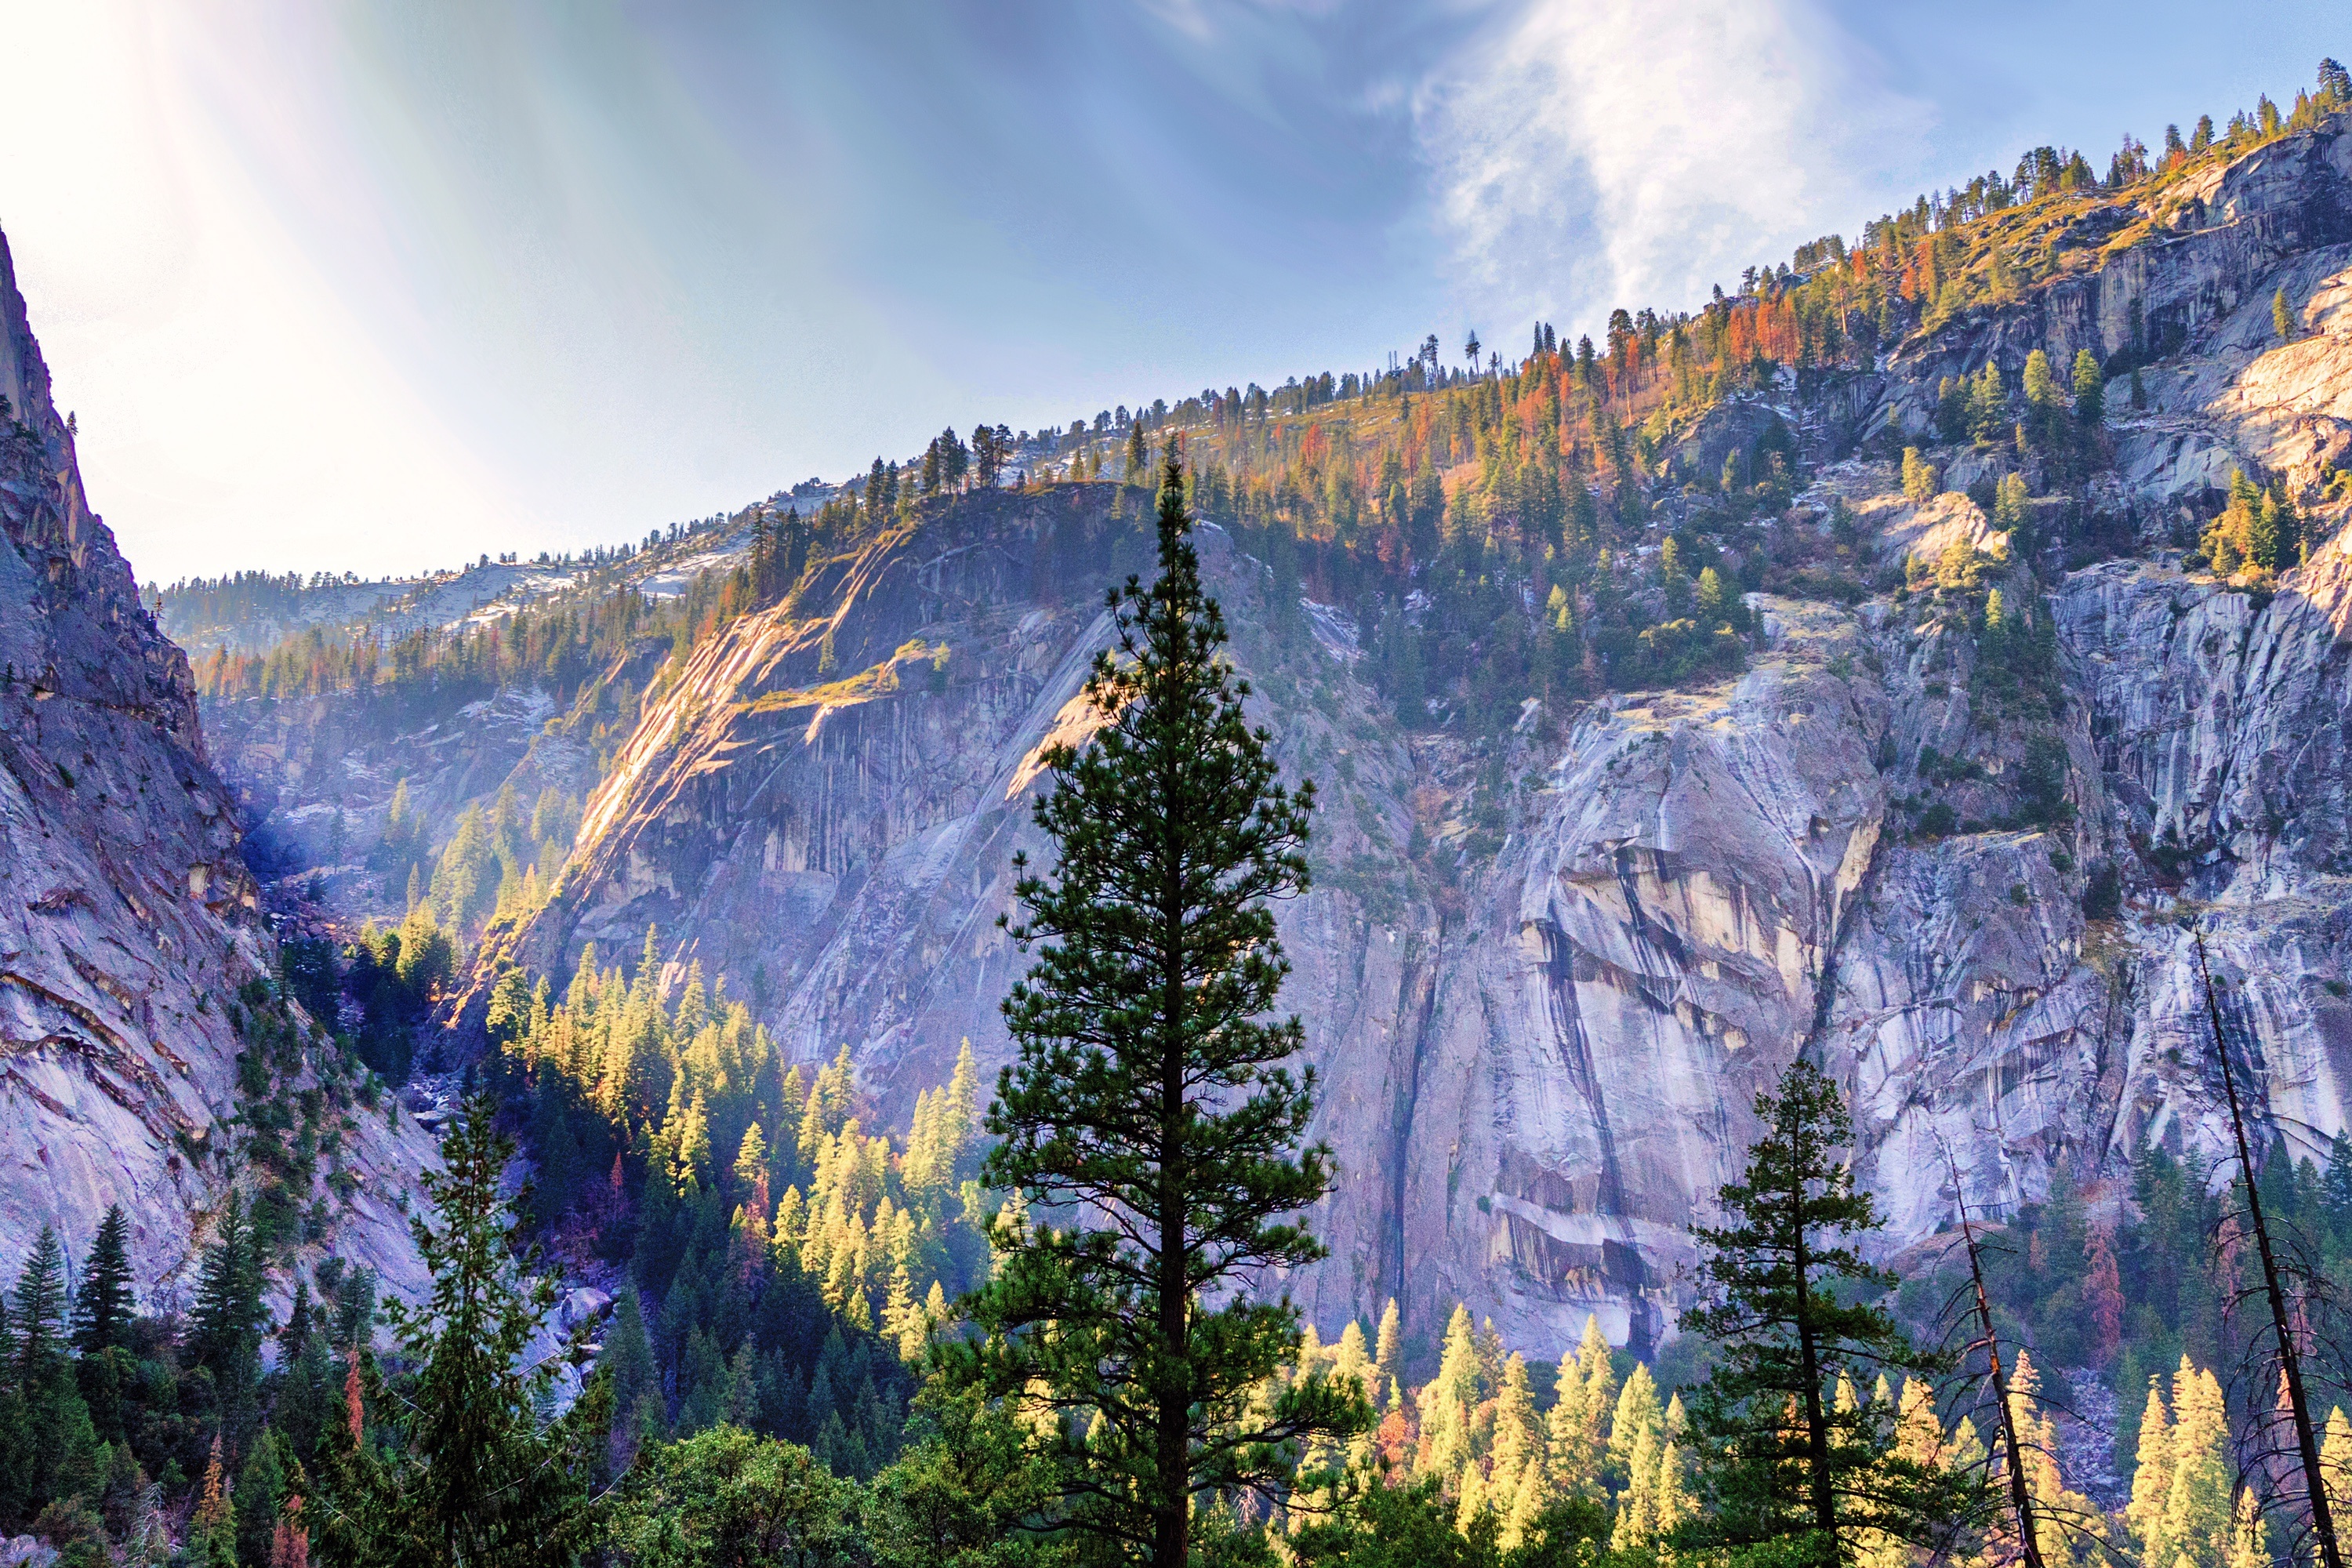
landscape, tree, forest, wilderness, mountain, lake, valley, mountain range, autumn, park, fir, national park, season, ridge, spruce, alps, larch, ecosystem, landform, biome, geographical feature, woody plant, mountainous landforms, temperate coniferous forest, geological phenomenon